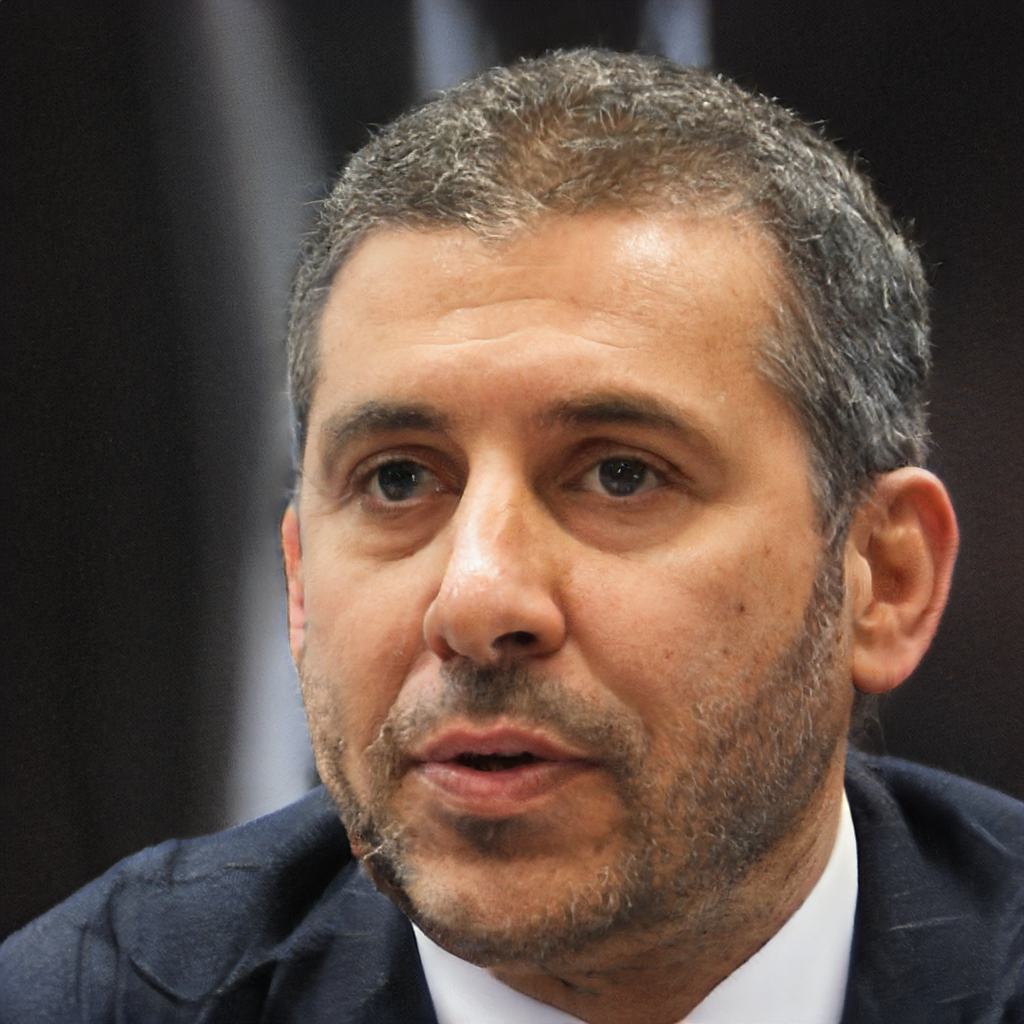
Gender: Male